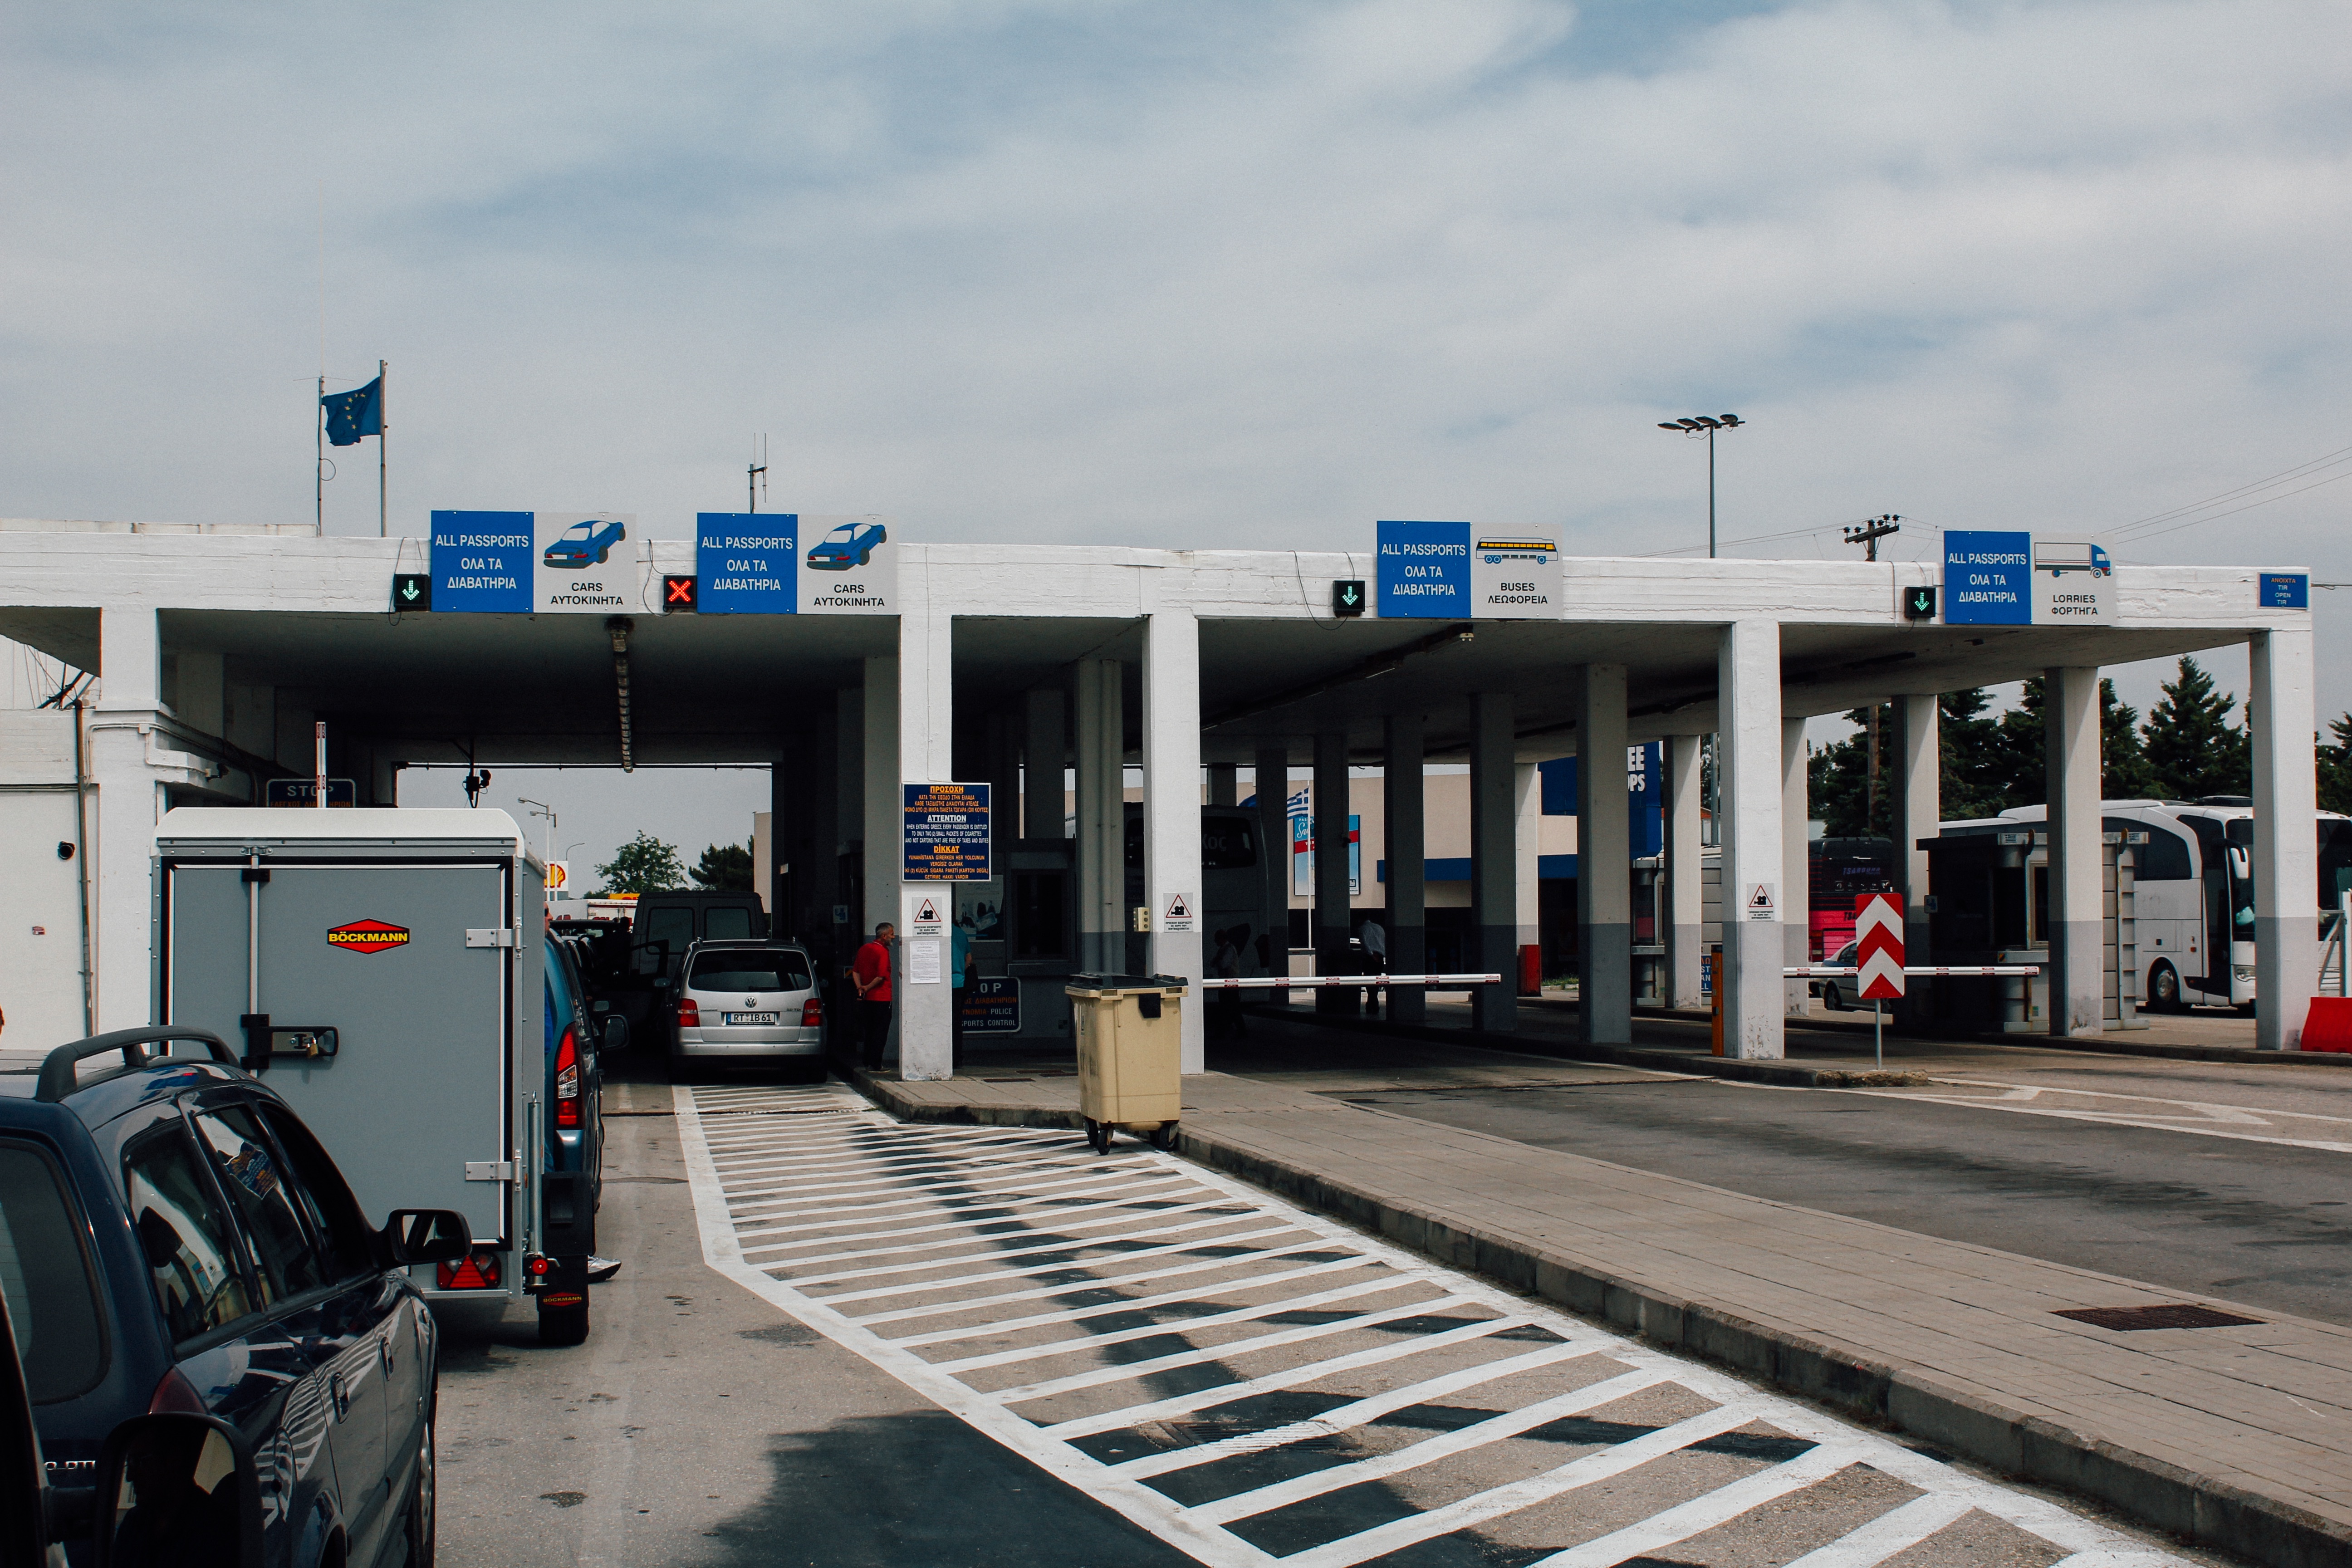
building, transport, vehicle, train station, public transport, filling station